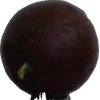
Label: gooseberry